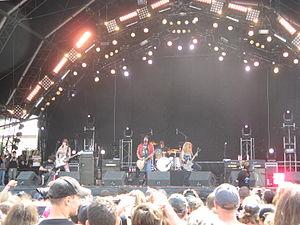
Les programmations du Hellfest sont les listes des groupes ayant participé au Hellfest, un festival annuel spécialisé dans les musiques extrêmes qui se déroule à Clisson, en Loire-Atlantique.